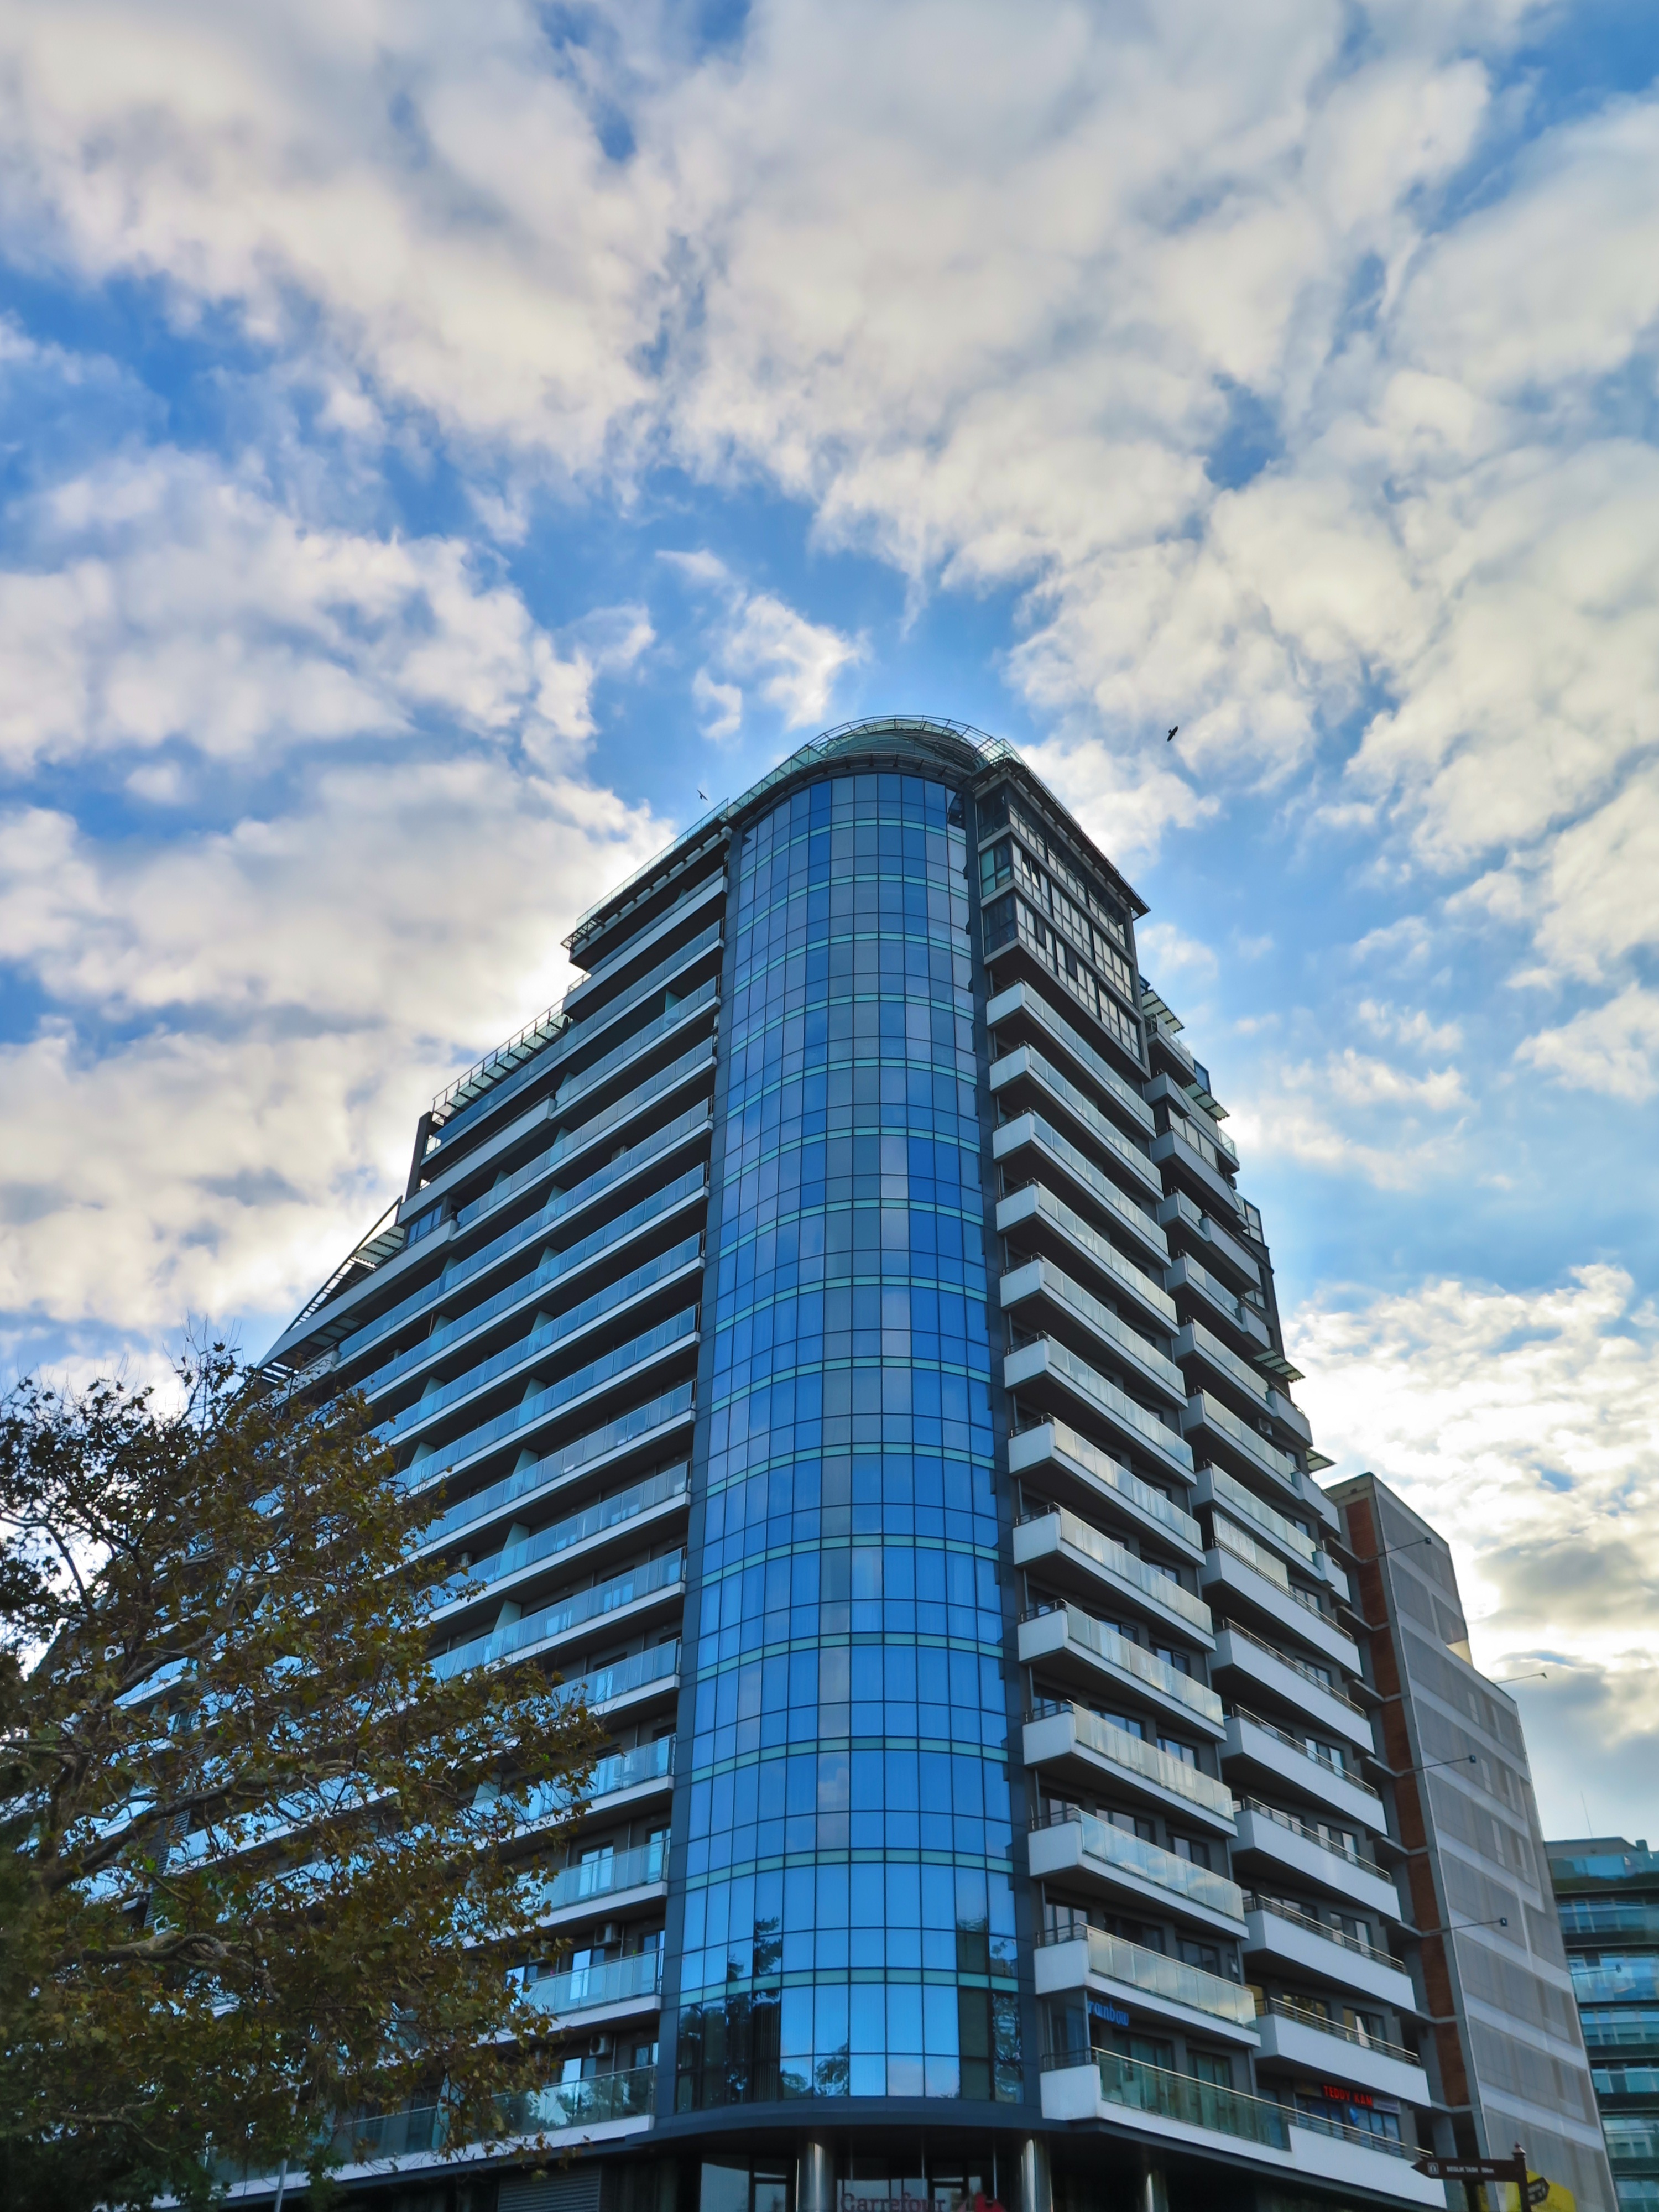
landscape, sea, outdoor, cloud, architecture, sky, sunset, skyline, street, town, building, city, skyscraper, urban, cityscape, downtown, travel, coastline, europe, reflection, tower, office, landmark, facade, blue, black, city street, modern, tower block, project, design, headquarters, metropolis, bulgaria, burgas, urban city, urban area, residential area, sky porn, human settlement, metropolitan area